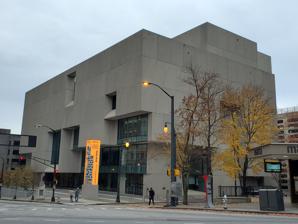
Building: Atlanta Central Library
Country: United States of America
Year built: 1980
Public library in Atlanta, Georgia Atlanta Central Library The library in 2021 Type Municipal public library Established March 4, 1902 Branch of Atlanta–Fulton Public Library System Other information Public transit access Peachtree Center Route 40 Website Official website Building details General information Architectural style Brutalist Address 1 Margaret Mitchell Square, Atlanta, Georgia Coordinates 33°45′28.008″N 84°23′18.290″W / 33.75778000°N 84.38841389°W / 33.75778000; -84.38841389 Construction started 1977 Opened May 25, 1980 Renovated 2002, 2018-2021 Design and construction Architect(s) Marcel Breuer Renovating team Architect(s) Moody Nolan , Cooper Carry Other designers Vines Architects The Atlanta Central Library in Downtown Atlanta is the main library and headquarters of the Atlanta–Fulton Public Library System . The visual conceptualization of the building was influenced by mid-century modernism and the International Style , with the exterior cladding and surface being Béton Brut ; an architectural aesthetic that later became known as Brutalism or Brutalist.  Built from 1977 to 1980, the library was Marcel Breuer’s last work, and his only building in Atlanta . In 2002 the building was partially renovated, and following a 2016 vote against demolishing the structure a complete renovation took place from 2018 to 2021. History Prior building The Carnegie Library in 1976 On March 4, 1902, the first public library, the Carnegie Library, opened on the site of the current Central Library. When the library opened, only the basement, the stacks, and the children's room were completed. The Carnegie Library remained the main library of the system for most of the century. The library was renovated in 1950 and 1966 through city bond funding. Before 1950 the system was referred to as the Carnegie Library, but to commemorate the renovation of the central Carnegie Library the system was renamed the Atlanta Public Library in 1950. It was in this building that 20 gay men were arrested following a police stakeout in September 1953, an event known as the Atlanta Public Library perversion case . In 1977 the Carnegie Library was torn down to make way for the current Central Library. However, the building's architectural bays were preserved, and used to create the Carnegie Education Pavilion , a monument to higher education in Atlanta. Breuer building Completed in 1980, it was the last building to be designed by Bauhaus -movement architect Marcel Breuer . The building, designed in the Brutalist architectural style, was once considered a masterpiece by architectural experts, such as Barry Bergdoll , the Chief Architectural Curator of the Museum of Modern Art , and is closely related to Breuer's Whitney Museum of Art building . Breuer was unable to attend the dedication ceremonies on May 25, 1980, and he died a year later on July 1, 1981, at the age of 79. The concept for the design dates back to 1969, but the contract was not awarded to Breuer until 1976, because of disputes between the library administration and city government over the bond referendum needed to raise the $18.9 million for construction of the library. Construction began in 1977, and when the structure was completed in 1980 it featured a 300-seat theater, six stories of library space, and a restaurant. The building was built for a capacity of 1,000 users and 1 million volumes. The structure consists of a steel frame and concrete slabs, and the exterior is composed of precast concrete panels that were bush-hammered for texture. Concrete was chosen as the material because concrete allowed for the most economical implementation of the special shapes required for the recessed windows and splayed reveals. The second, third, and fourth stories are connected by a monumental concrete staircase. Since 1980, however, the state-of-the-art facilities have deteriorated. The theater was closed during the mid-1990s after water from a leaking concrete planter above the theater collapsed parts of the ceiling, but has since been renovated due to recent interest in the building. Although the restaurant was busy and successful during the early years it was closed during the late 1990s. Furthermore, the Brutalist architectural style of the library has not been widely appreciated by the public. In an effort to mute the perceived harshness of the style, the system spent $5 million to renovate the building in 2002. The money was spent on a new carpet with colorful highlights and more colorful walls. A full renovation would have cost an estimated $34 million. Nonetheless, it remained unclear as to what would happen to the Breuer building. A multi-year preservation effort led by artist, writer and historian, Max Eternity, renewed interest in the building, and the library was listed on the 2010 World Monuments Watch List of Most Endangered Sites . In July 2016 the Fulton County Board of Commissioners unanimously voted not to demolish the library building. The library was closed in July 2018 for extensive interior and exterior renovations led by architectural firm Cooper Carry in association with Vines Architects as designers and Moody Nolan as architect of record. Within this renovation program, the addition of numerous large windows to the facade prompted strong criticism from preservationists and architects for its alteration of Breuer’s original design. Renovation work of $50 million was largely complete by February 2021. The Atlanta-Fulton Library System announced in March 2021 that the Atlanta Central Library would reopen in late summer or early fall 2021, with the official reopening in early October 2021. The library before, during, and after its renovation References